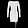
Label: Dress